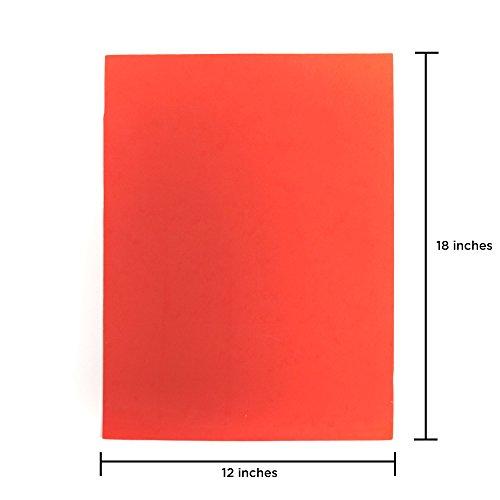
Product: Horizon Group USA Rainbow Foam Sheets, 12" X 18", Pack of 12, Multi-Color
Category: Toys & Games | Arts & Crafts
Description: Contents: pack of 12 rainbow foam sheets, 12" X 18".
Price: $6.99
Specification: ProductDimensions:18x6x1inches|ItemWeight:12.6ounces|ShippingWeight:12.6ounces(Viewshippingratesandpolicies)|ASIN:B07CZLJ4P3|Itemmodelnumber:765940896013|Manufacturerrecommendedage:6months-8years